Camp Welfare

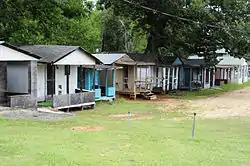
Camp Welfare, July 2012

Camp Welfare is a historic African-American religious campground located near Winnsboro, South Carolina Fairfield County, South Carolina. It was founded after the American Civil War by the African Methodist Episcopal Zion Church. It is a collection of approximately 100 one-story, frame, weatherboarded cabins called tents arranged in a double "U"-shape. The focal point of the camp is the arbor; a rough, gable roofed wooden shelter with wooden benches. Also located at the camp is Zion Church; a frame building with a gable roof surmounted by a belfry built about 1930.